William C. Payne

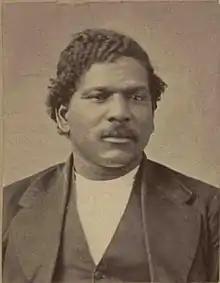
Payne circa 1881

William C. Payne ( – November 3, 1898) was a state legislator in Arkansas. He represented Jefferson County, Arkansas, in 1879 and 1881.